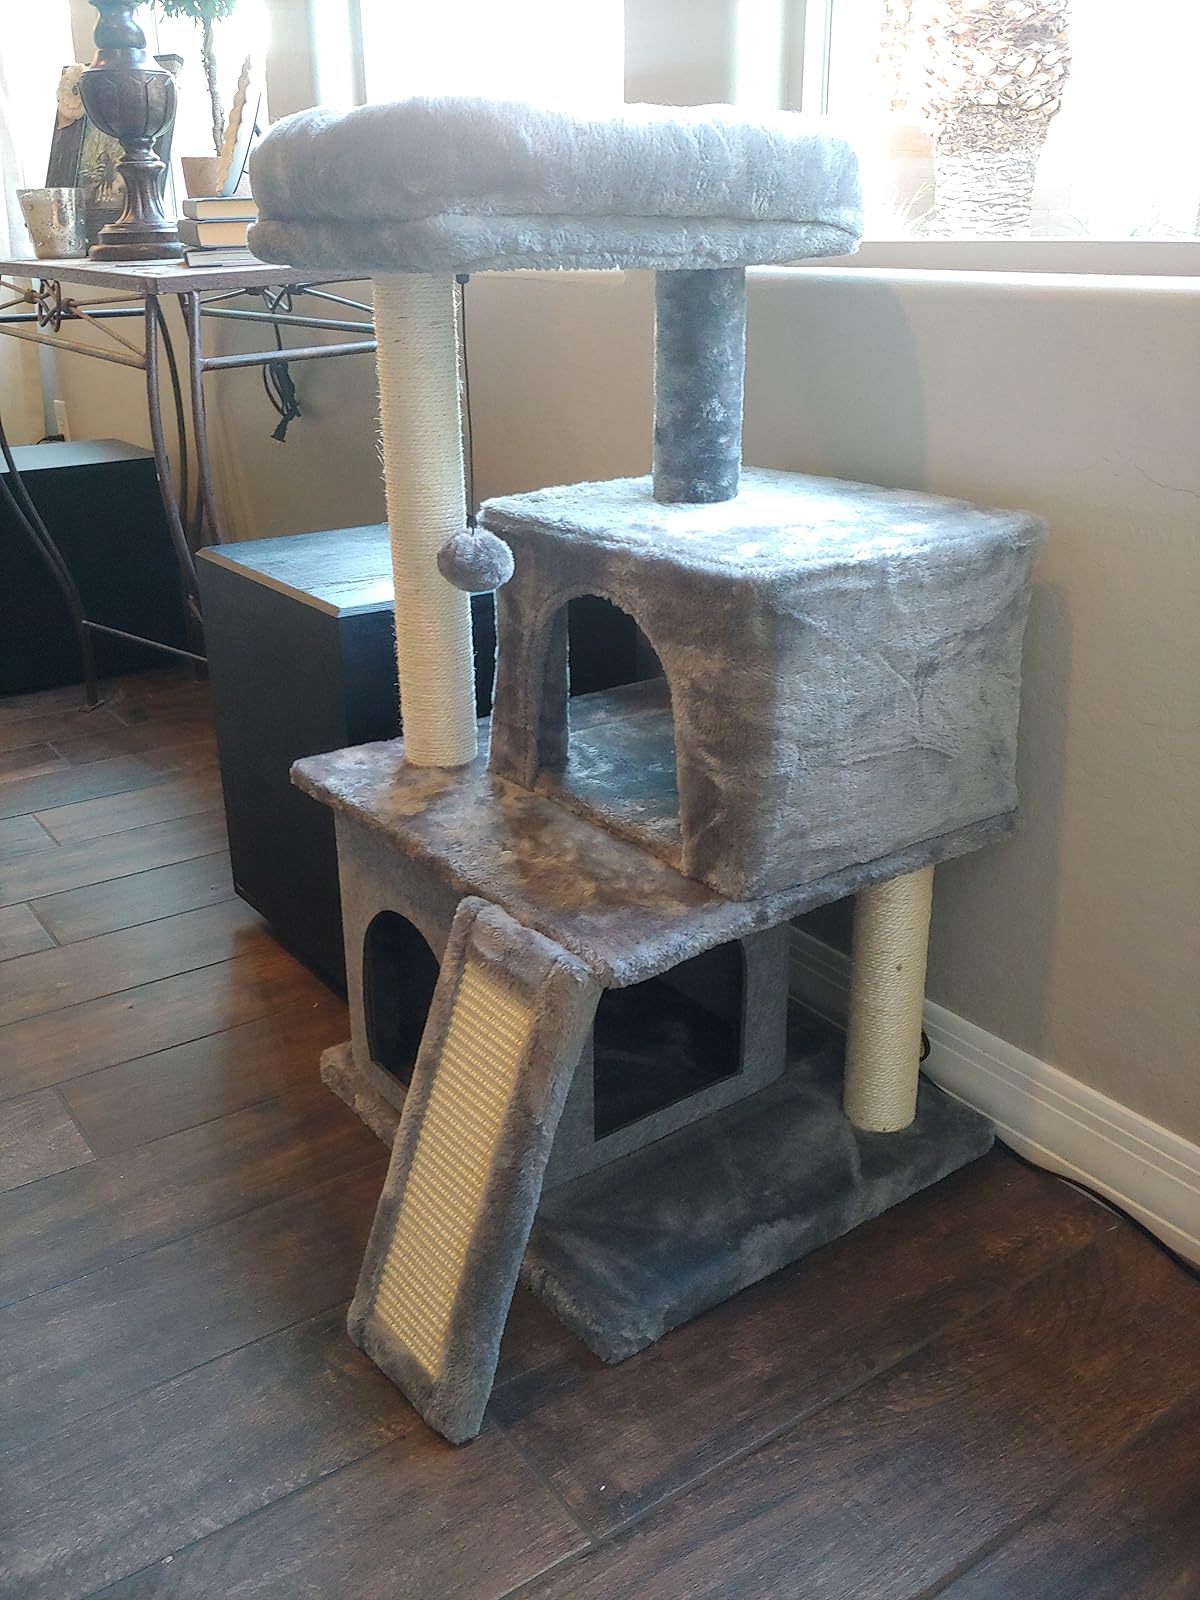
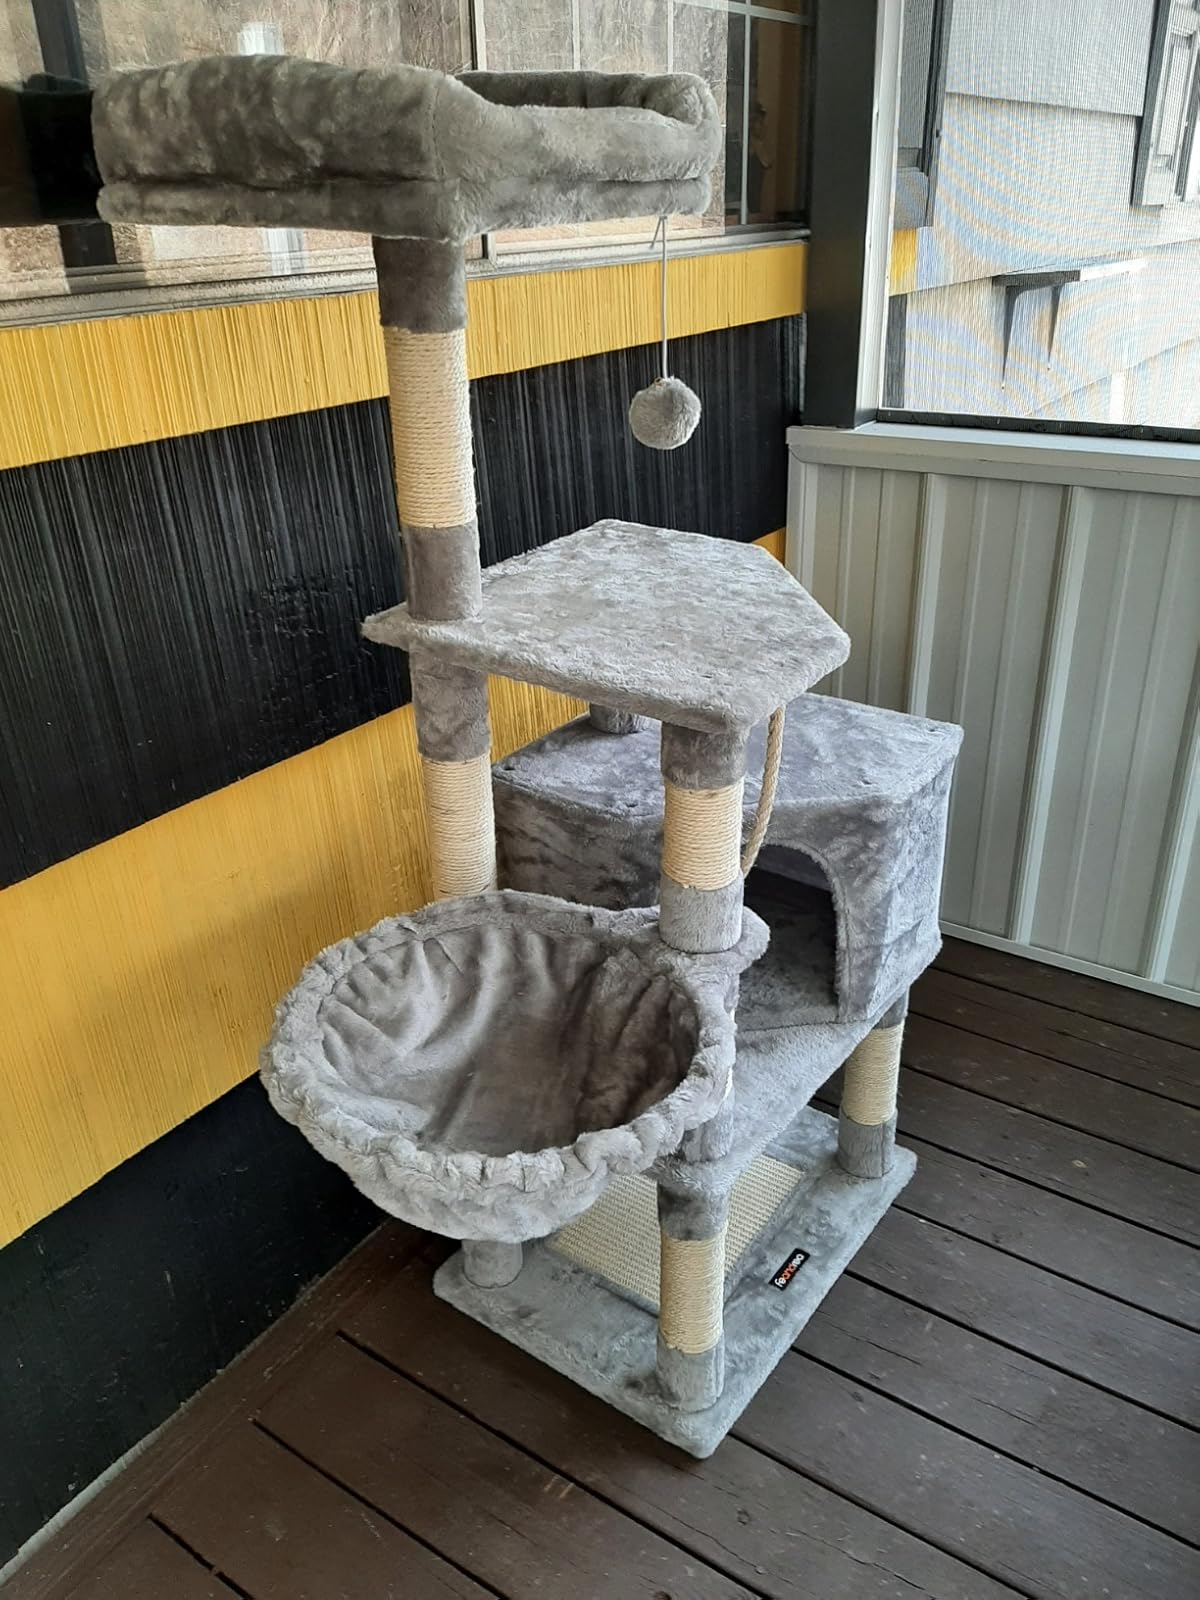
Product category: items_cat tree
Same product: no